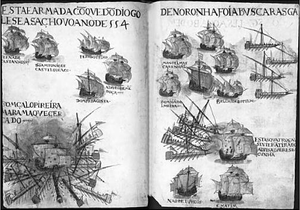
La campagne ottomane contre Ormuz désigne l'expédition menée en 1552 par l'amiral Piri Reis depuis Suez afin de conquérir la forteresse portugaise d'Ormuz, située dans le détroit du même nom, à l'entrée du golfe Persique. Cette opération est lancée dans le but de réduire la menace portugaise sur les possessions ottomanes de la péninsule Arabique et de diminuer leur contrôle sur le commerce des épices.